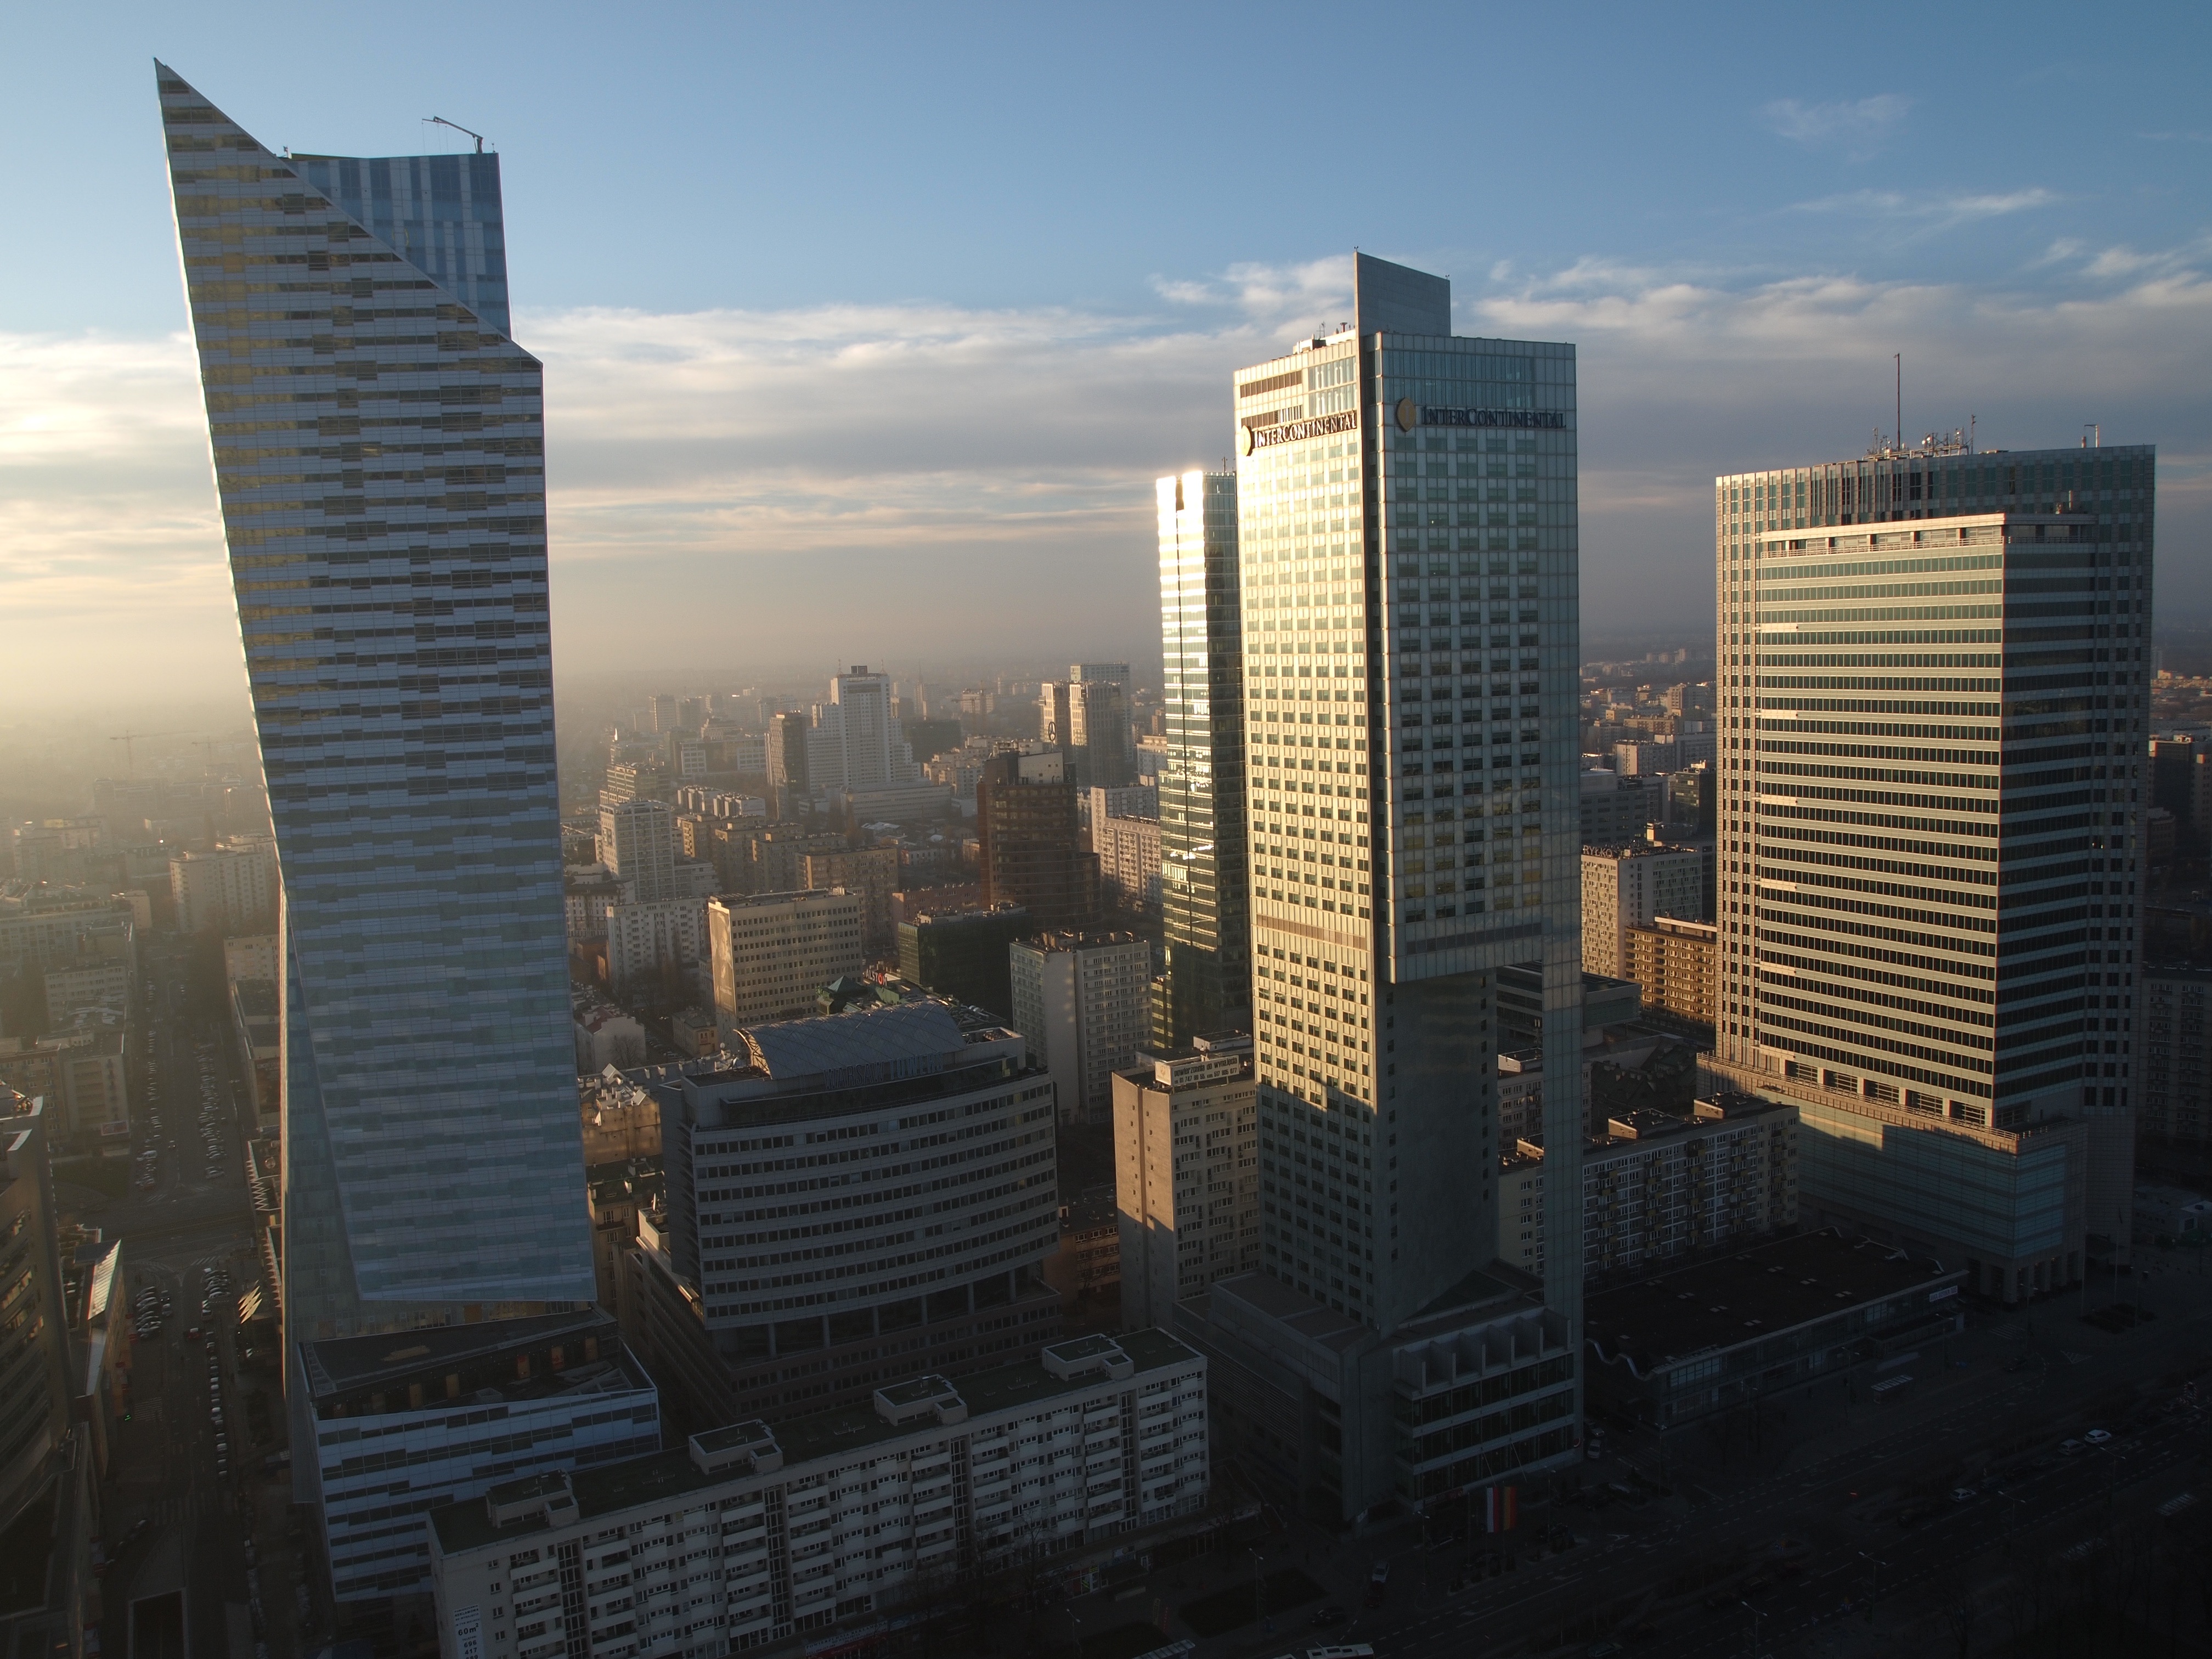
horizon, skyline, city, skyscraper, cityscape, downtown, dusk, evening, tower, business, tower block, skyscrapers, warsaw, metropolis, urban area, residential area, atmospheric phenomenon, human settlement, atmosphere of earth, metropolitan area